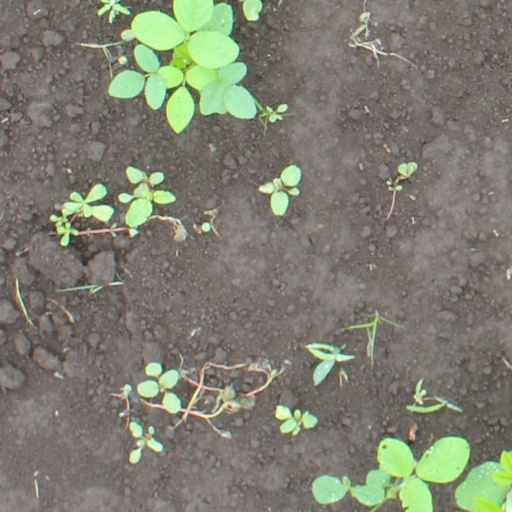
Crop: soybean